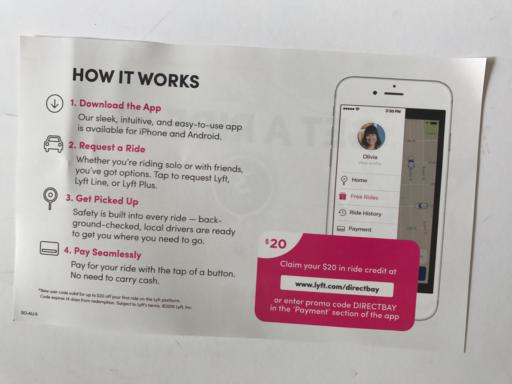
Waste category: paper